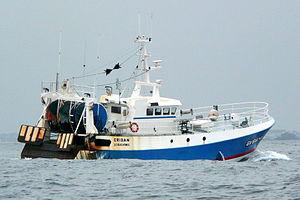
Chalutier Eridan du port du Guilvinec devant la pointe de Penmarch (Bretagne, France)
La pêche bigoudène est l'activité de pêche maritime professionnelle du pays Bigouden, dans le Finistère, en Bretagne. Les huit ports bigoudens du sud formaient de 1919 à 2009, avec le port voisin de Bénodet, le quartier maritime du Guilvinec, dont les initiales d'immatriculation étaient GV. Les bateaux de l'ancien quartier maritime font aujourd'hui partie d'un même quartier d'immatriculation, et gardent les mêmes initiales. En 2011, le quartier d'immatriculation GV compte 809 marins et 236 navires.